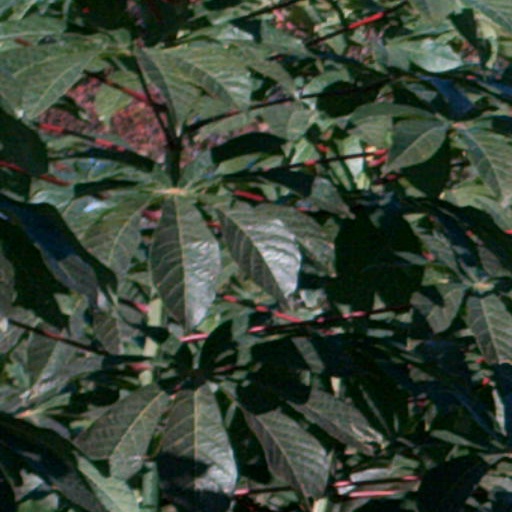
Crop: cassava